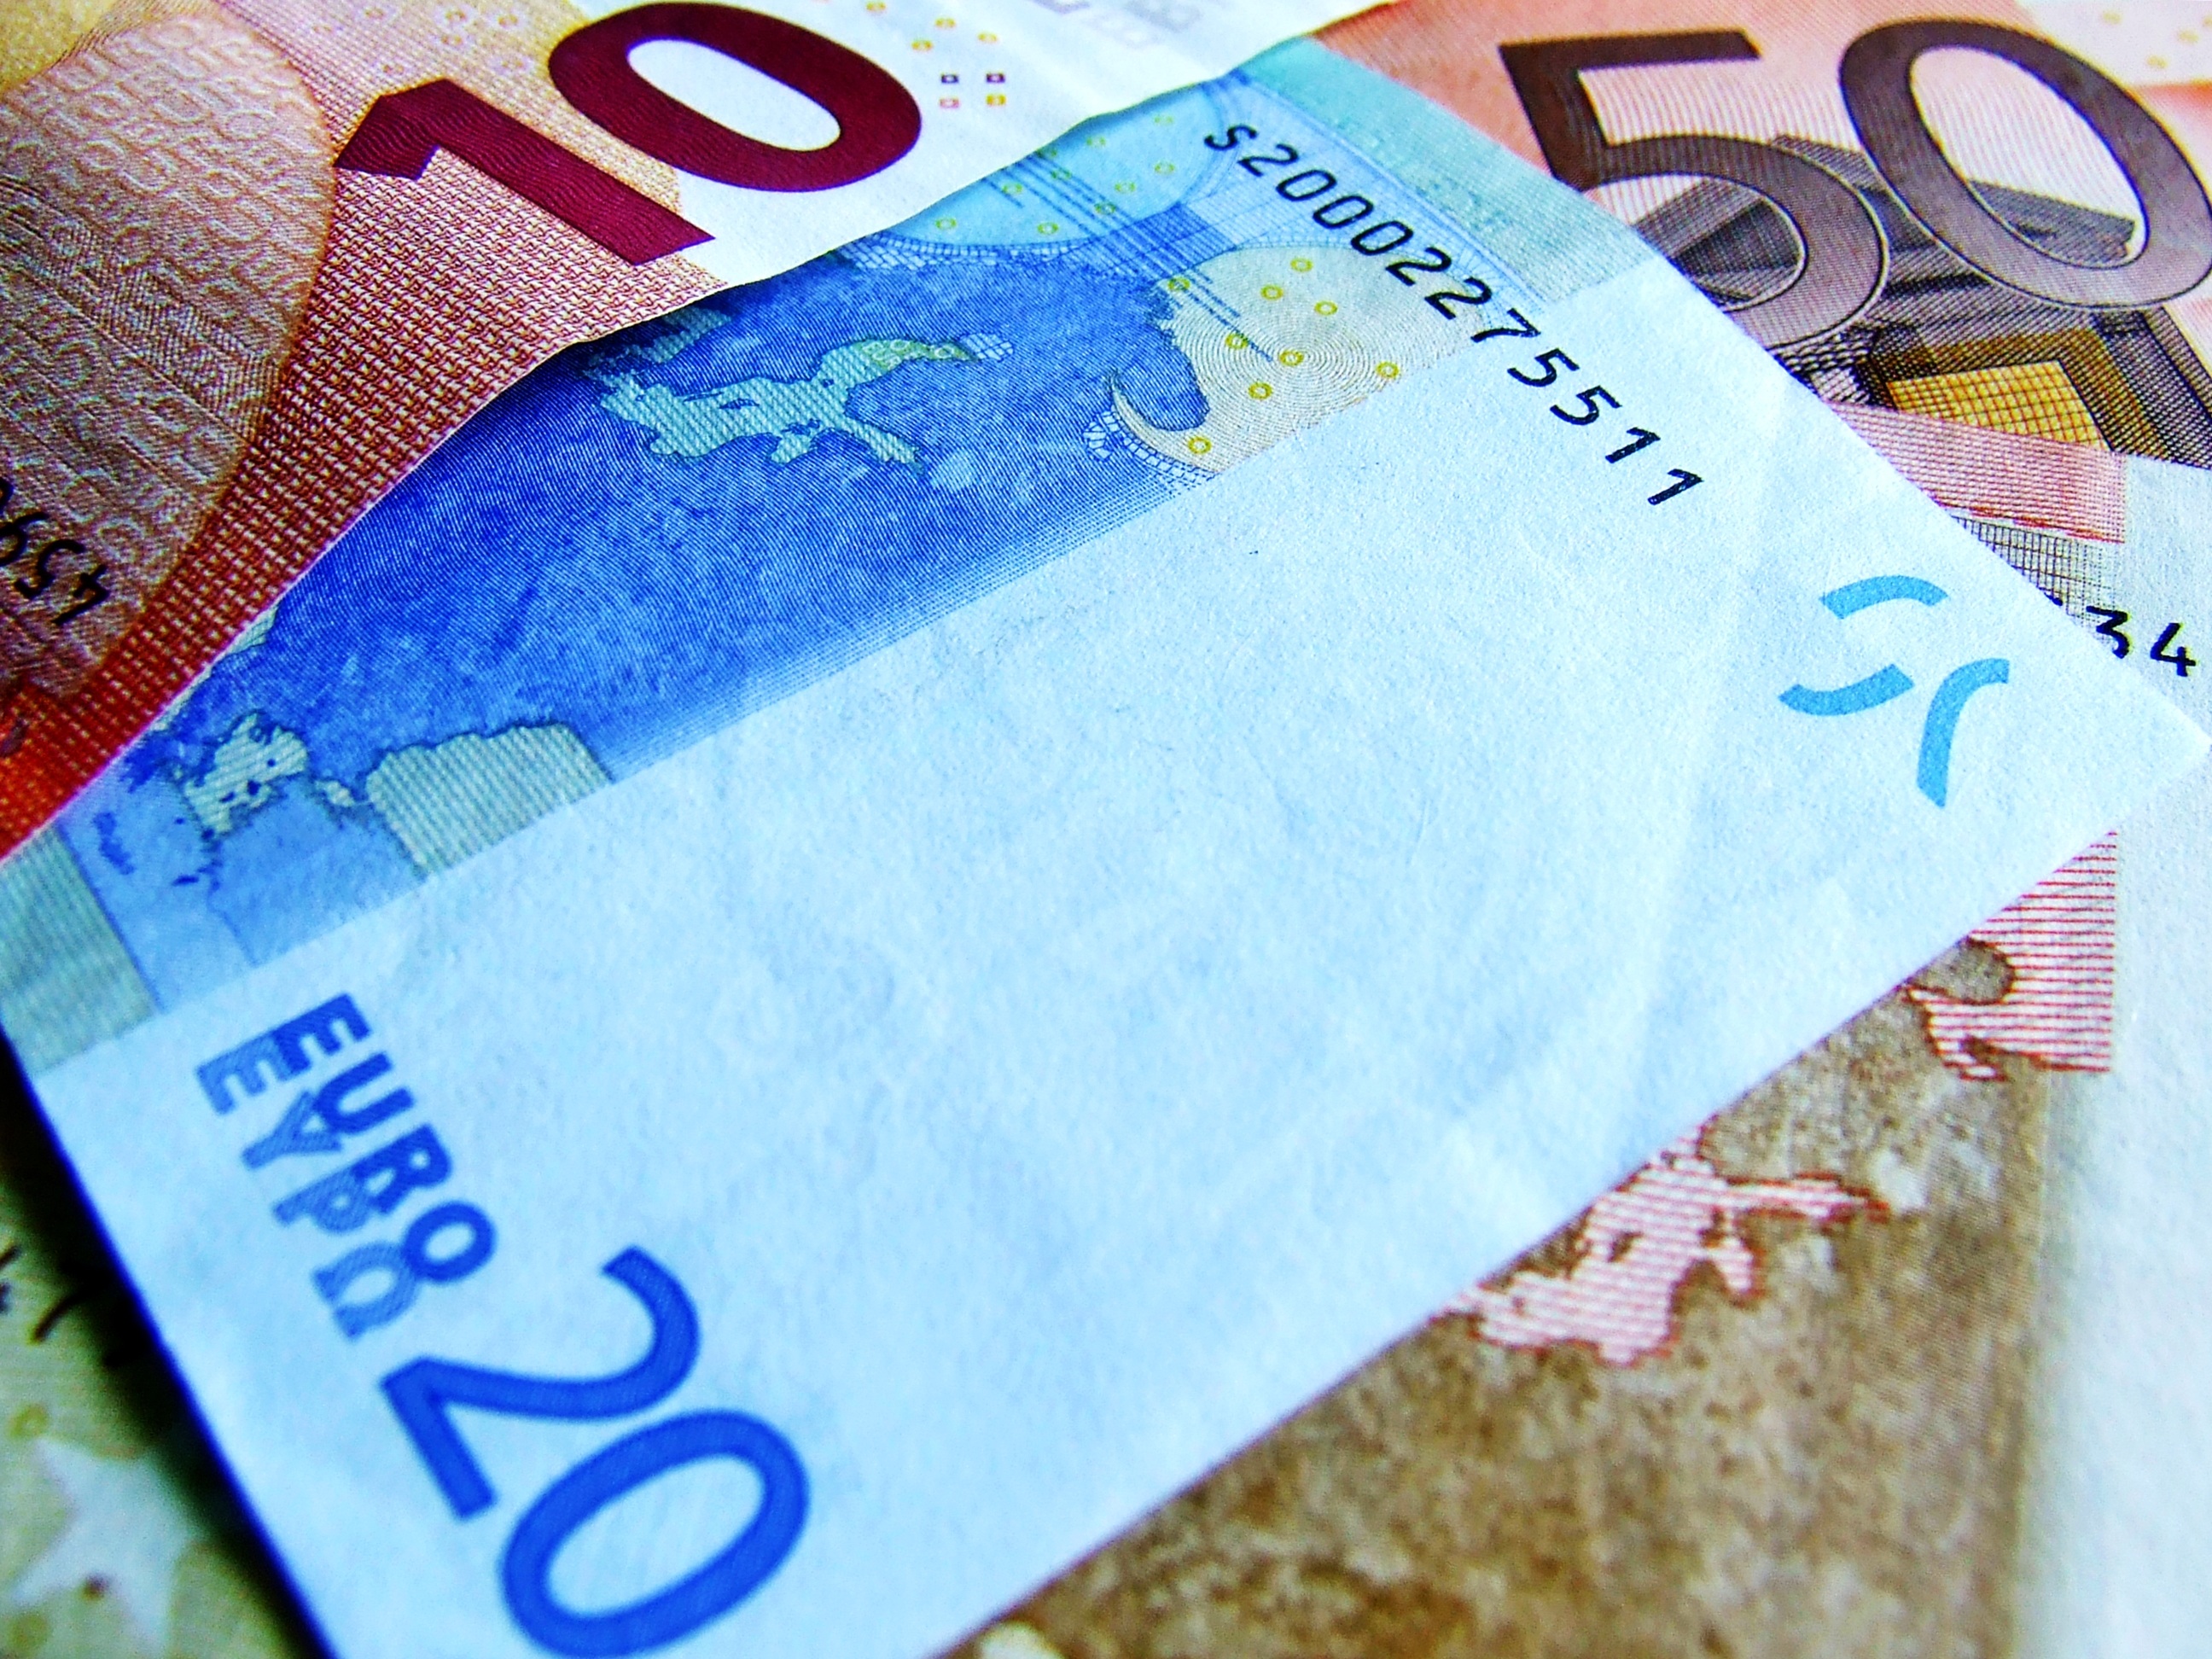
europe, symbol, macro, money, market, business, paper, material, brand, cash, textile, art, bank, background, currency, euro, 50, banking, 10, 20, malta, european, bill, rich, buy, document, commerce, economy, notes, income, payment, financial, savings, success, deposit, finance, prosperity, wealth, profit, investment, exchange, earnings, invest, banknote, save money, loan, note paper, saving money, money background, used notes